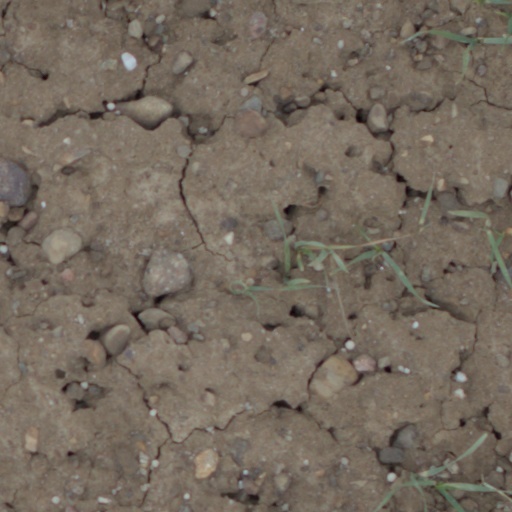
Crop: wheat